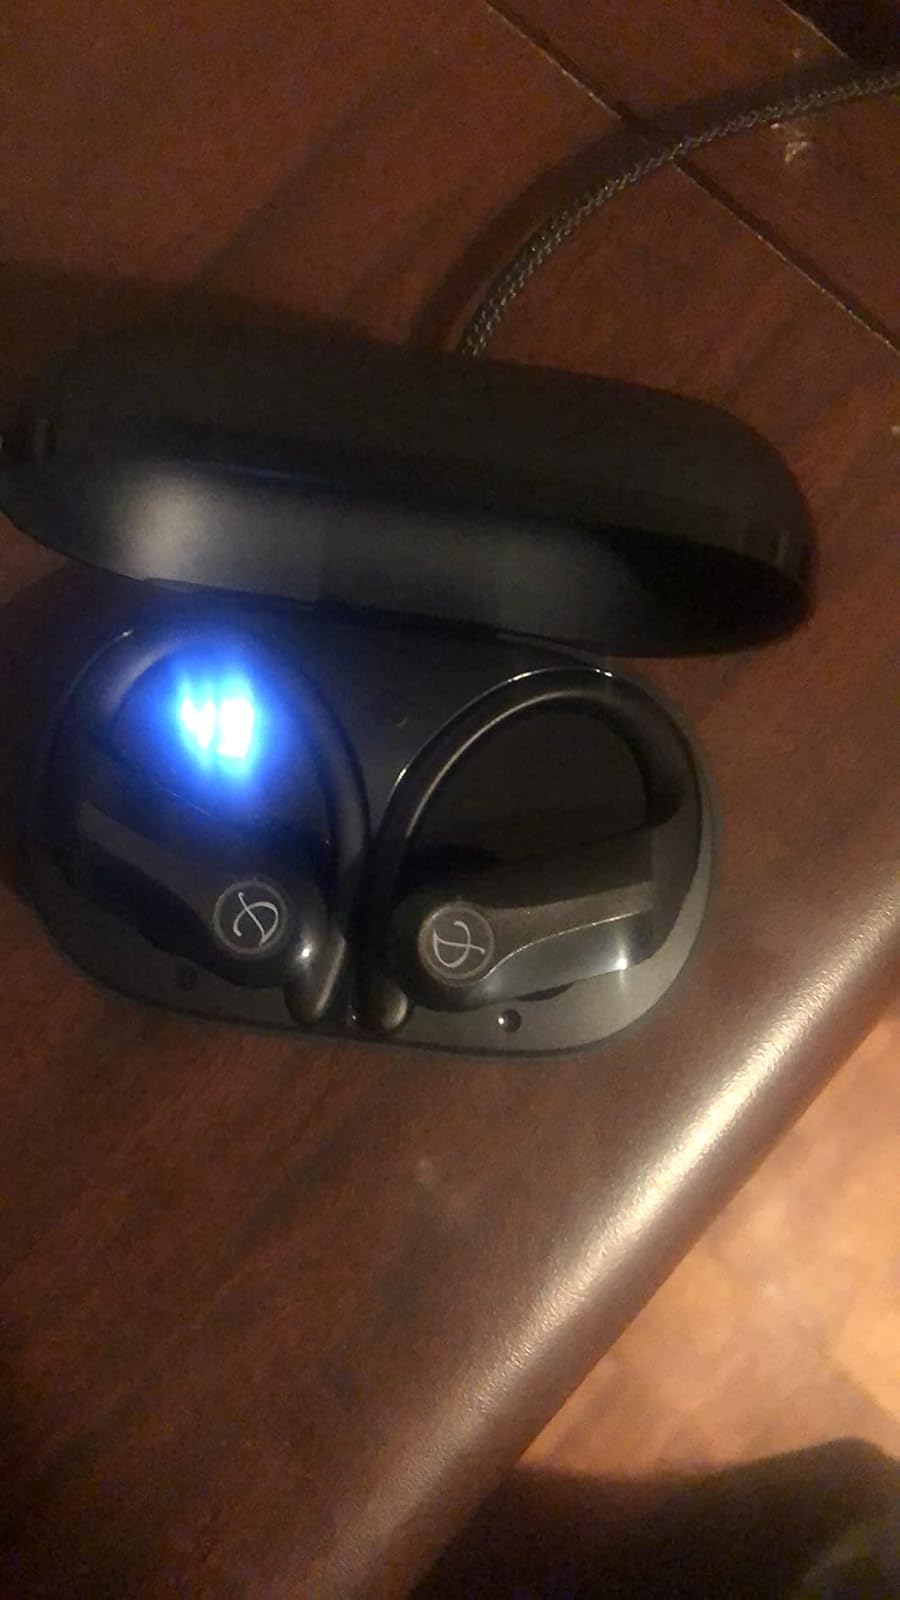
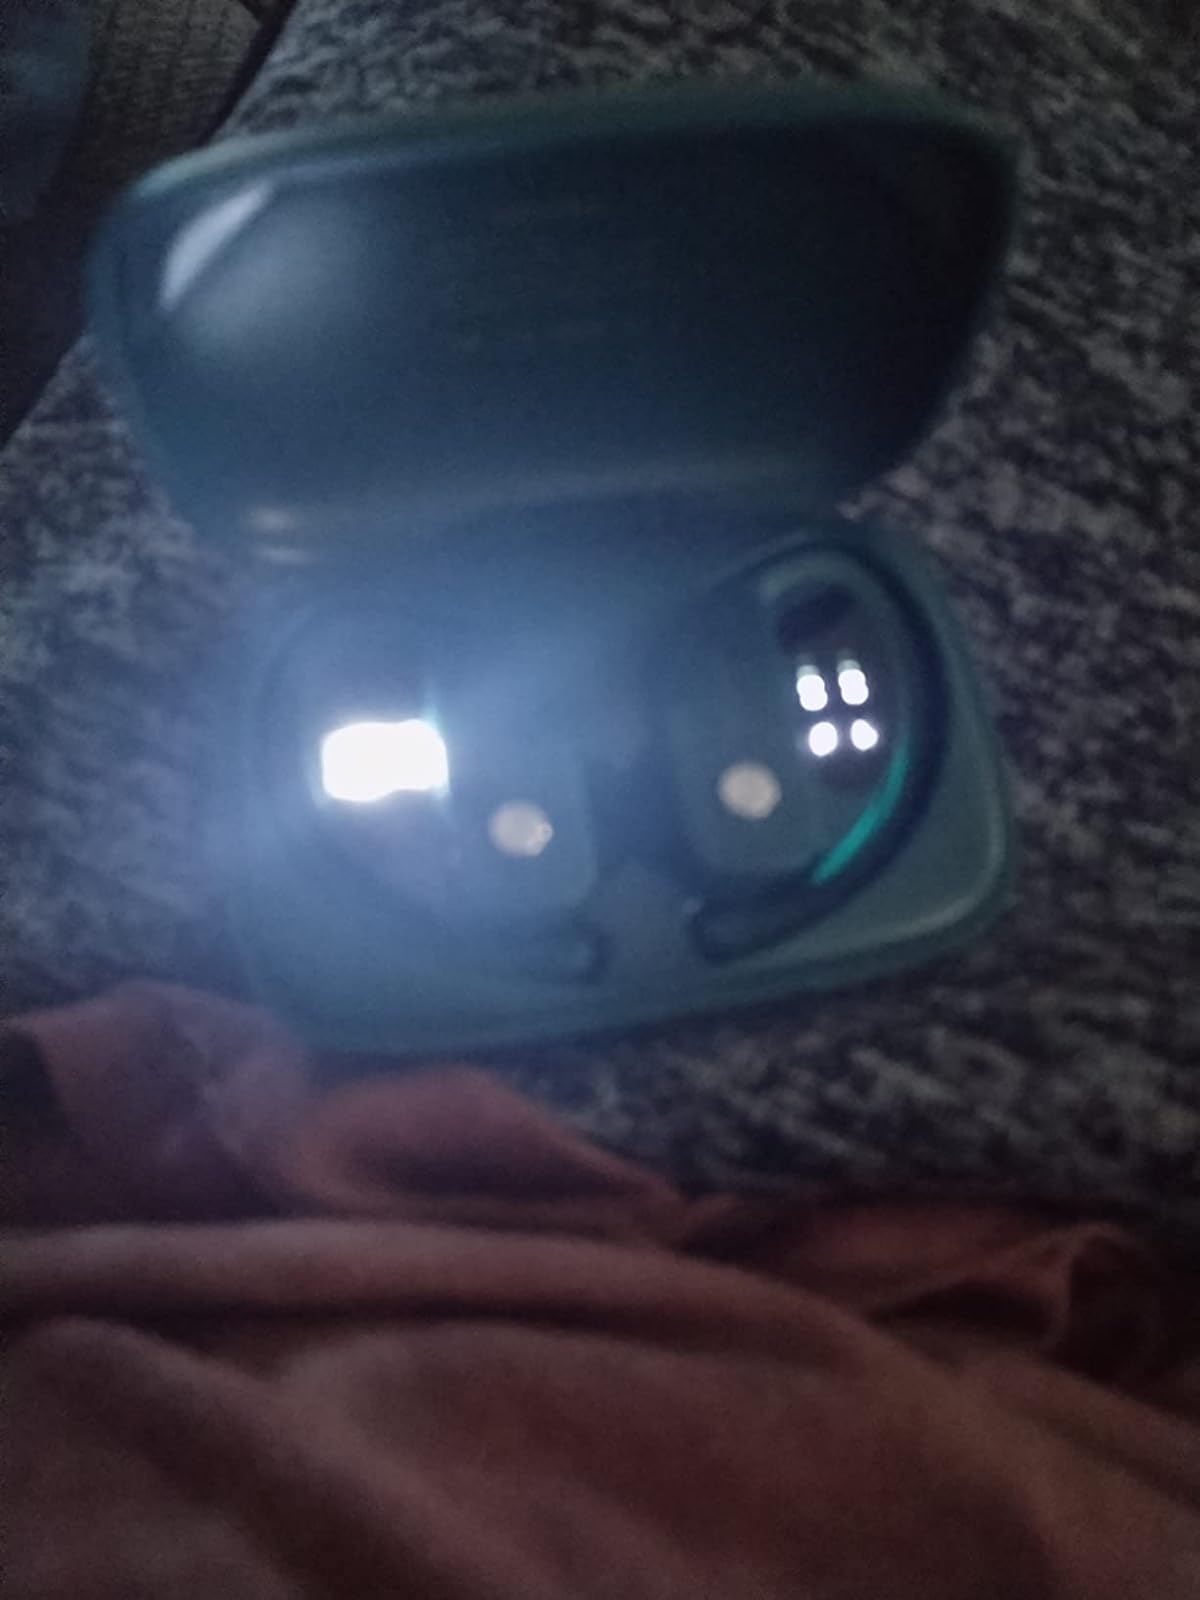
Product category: earbuds
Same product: no